Sam Hornish Jr.

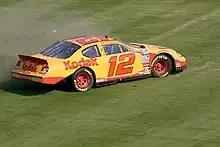
Hornish spinning out at the 2007 O'Reilly Challenge at Texas Motor Speedway

Hornish began competing in the NASCAR Busch Series in the No. 39 Dodge Charger late in the 2006 season for Penske Racing. He drove the last two events of the season, struggling in both races. At Phoenix, Hornish started 27th and finished 36th after a crash on lap 187. In the season-ending race at Homestead-Miami, he was involved a crash after five laps and finished last.